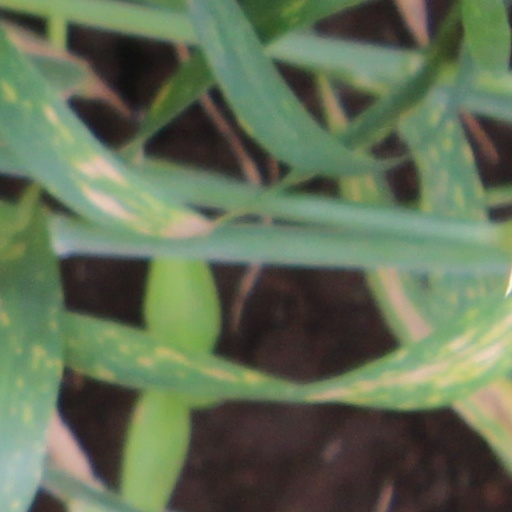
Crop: wheat